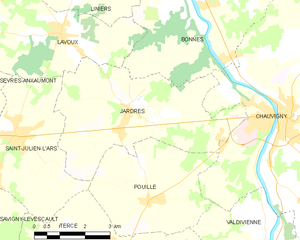
Carte des communes françaises Jardres